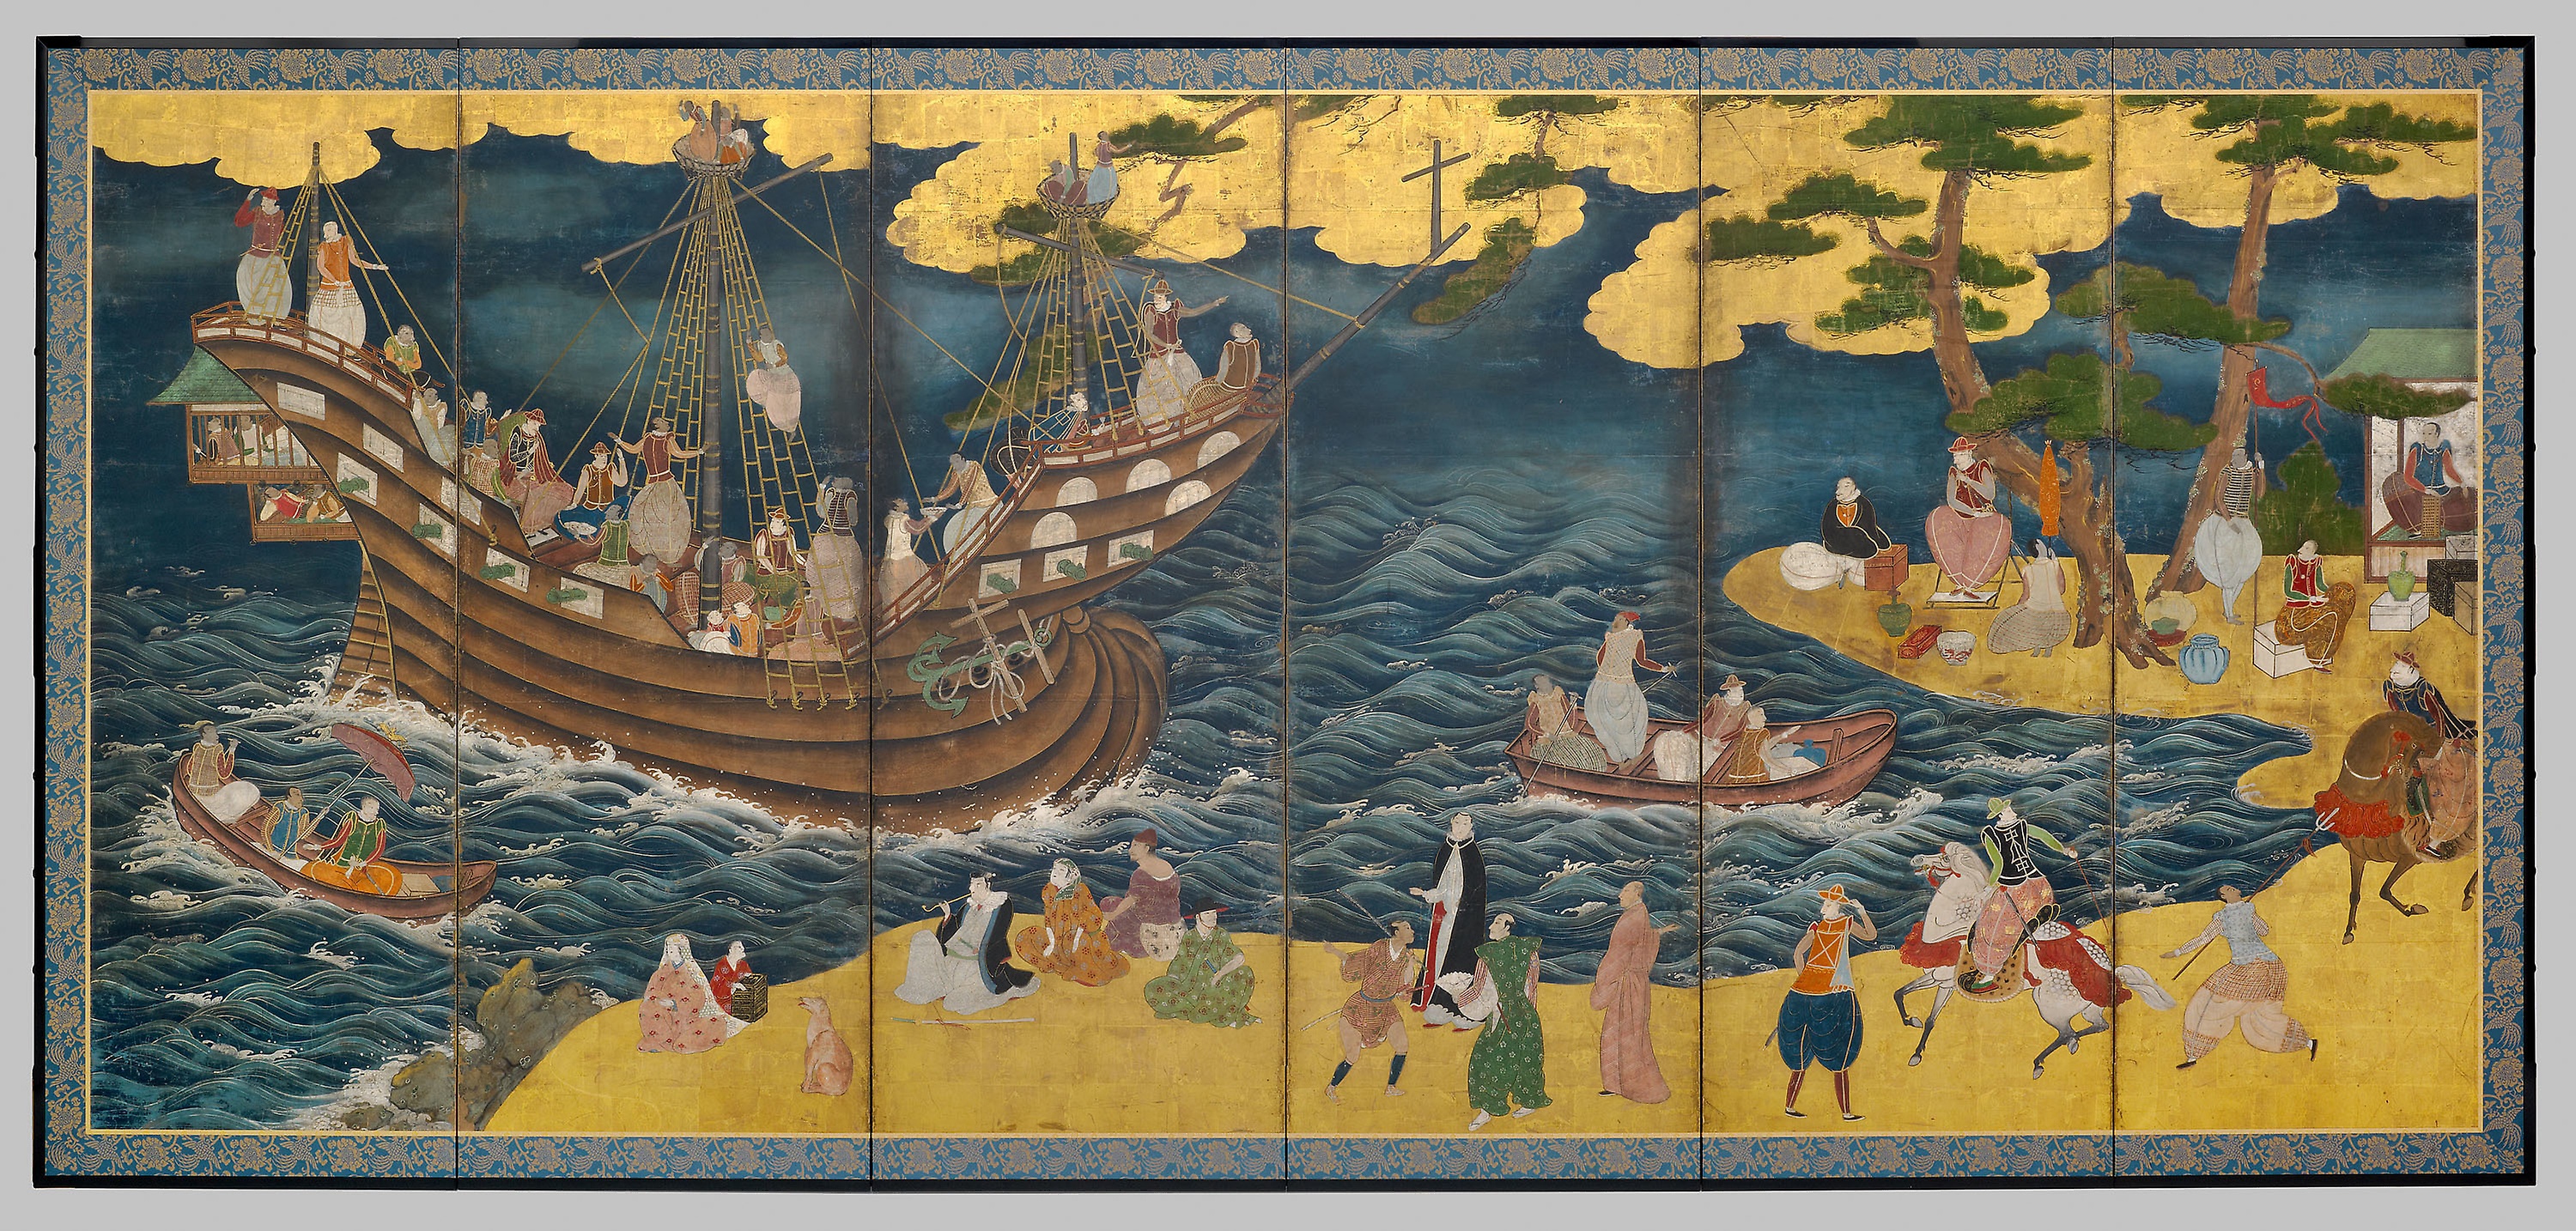
art, tapestry, painting, mural, history, galley, artwork, middle ages, miniature, recreation